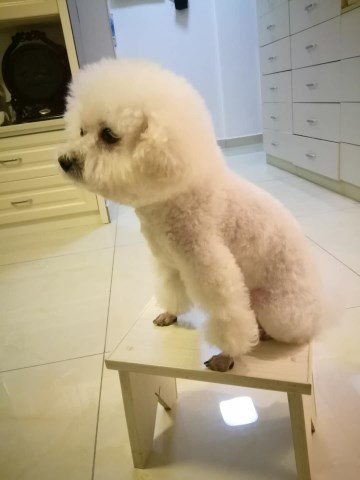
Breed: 2925-n000114-toy_poodle